Miki Koyama

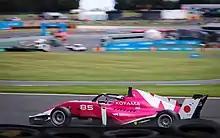
Koyama competing in the 2019 W Series Brands Hatch round.

In 2019, Koyama was announced as one of the 18 permanent drivers for the inaugural season of the W Series. At the first W Series round at Hockenheim, Koyama qualified 17th and finished 7th after setting the fastest lap of the race. During the remainder of the season, Koyama earned three more points finishes en route to 7th in the championship, and was named as a returning competitor for the 2020 W Series. While the 2020 season was abandoned due to the onset of the COVID-19 pandemic, Koyama returned to the series when it resumed in 2021. She also made a one-off entry into the Super Formula Lights championship at Fuji Speedway.